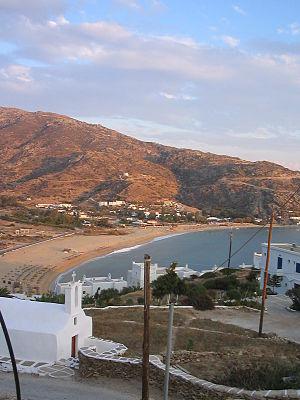
Ios est une île de Grèce des Cyclades, dans la mer Égée, à 111 milles marins du Pirée. L'île mesure 17 km de long sur 7,5 km de large et sa superficie est de 109 km². Sa population est de 1838 habitants. Nio, ou Nea, était le nom utilisé au XIXᵉ siècle pour désigner l'île Ios des Cyclades.